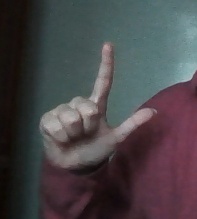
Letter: laam